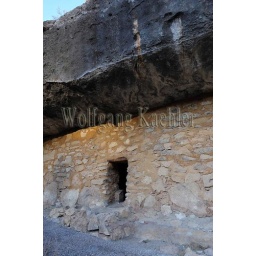
Usa, arizona, near flagstaff, walnut canyon national monument, canyon wall with sinagua dwellings from about 1100 ad, door